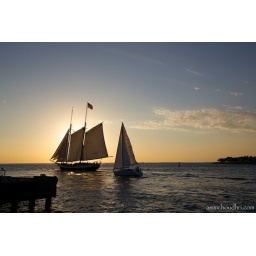
sail boats in the waters off key west...